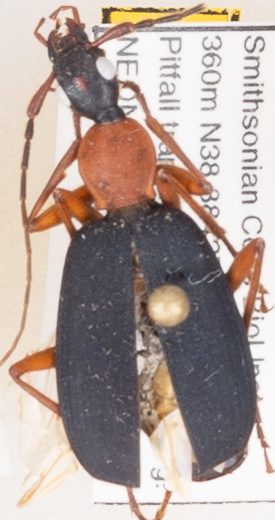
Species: Galerita bicolor
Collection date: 2019-06-20
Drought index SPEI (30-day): -0.27
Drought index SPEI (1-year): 2.09
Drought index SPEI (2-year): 2.09